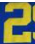
Number: 2